Don't Tell Me (Madonna song)

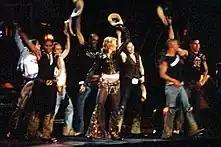
Madonna and her dancers dressed in cowboy garments performing onstage

The music video for "Don't Tell Me" was directed by long-time collaborator Jean-Baptiste Mondino and was filmed in Los Angeles on October 17, 2000, with Jamie King in charge of the choreography. King described the filming process: "[Mondino] really doesn't write a treatment so much. He may have an idea and Madonna and I really have lots of ideas and then I usually come up with a treatment style thing that he ends up executing and Madonna agrees to it. It's just a really great collaboration". The wardrobe was created by DSquared and longtime Madonna collaborator Arianne Phillips. In a 2016 interview with "Billboard", Phillips cited "Don't Tell Me" as one of her favorite Madonna style moments, saying that working with the singer is both rewarding and challenging.